Larisa Shoigu

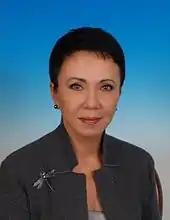
Shoigu in 2012

Shoigu moved to Moscow in late 1998, becoming employed at the central polyclinic of the Ministry of Emergency Situations, as a reflexologist in 1999. From 2000 until 2007 she was deputy head of the polyclinic of the Ministry of Emergency Situations for insurance medicine. She joined the United Russia party in 2005, and in 2007, just prior to entering politics, she changed her surname from her husband's, Flamenbaum, back to her maiden name. On 2 December 2007, in the Russian legislative election that year, she was elected a deputy of the State Duma for its fifth convocation, on the list of candidates nominated by the United Russia party. She became a member of the State Duma Committee on Health Protection. She was also a member of the audit commission of the Por-Bazhyn foundation, and paid for the publication of the book "Mysterious Tuva" by Sevian Weinstein. On 4 December 2011, in the Russian legislative election that year, she was elected a deputy of the State Duma for its sixth convocation, again on the list of candidates nominated by the United Russia party. She served as the deputy chairman of the Duma committee on the Rules and Organization of the State Duma, and was a member of United Russia's General Council.